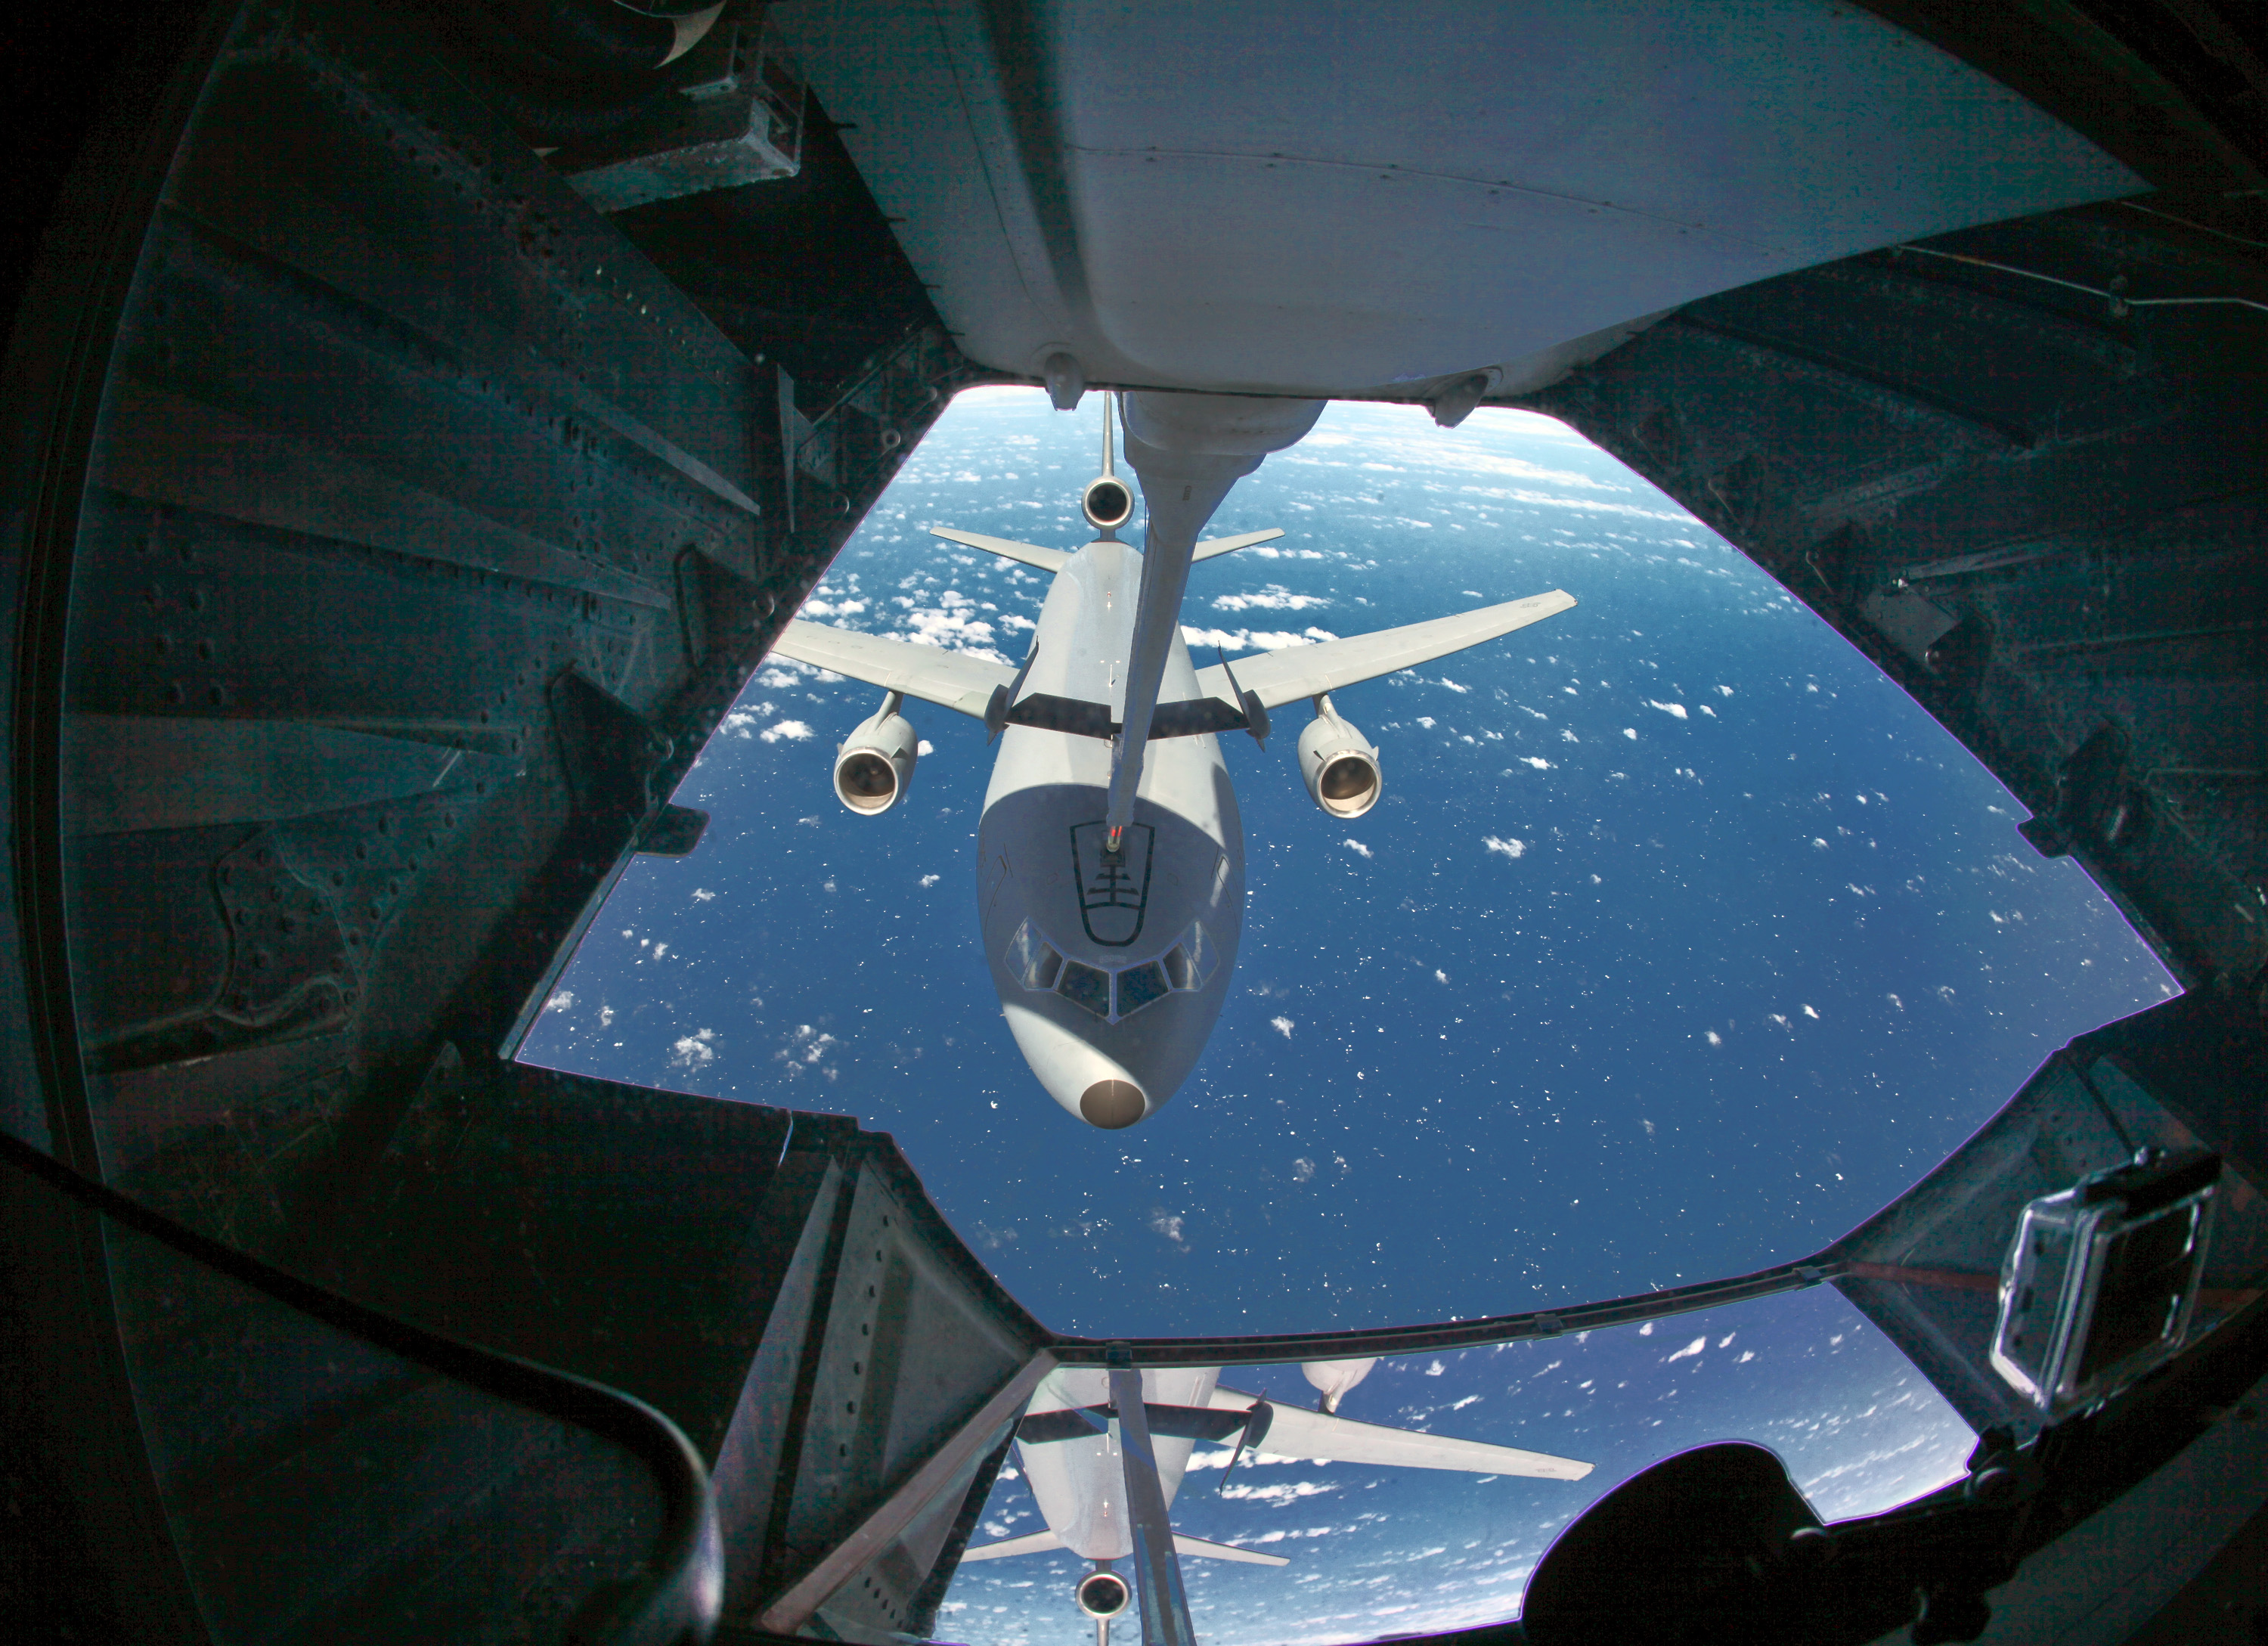
wing, window, glass, vehicle, aviation, windshield, flight, california, cockpit, pacific, boom, screenshot, amc, kc10, refueling, atmosphere of earth